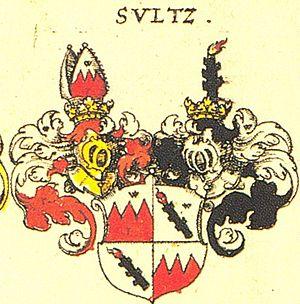
La maison de Schwarzenberg est une famille issue de la noblesse franque, aujourd'hui largement implantée en Bohême.